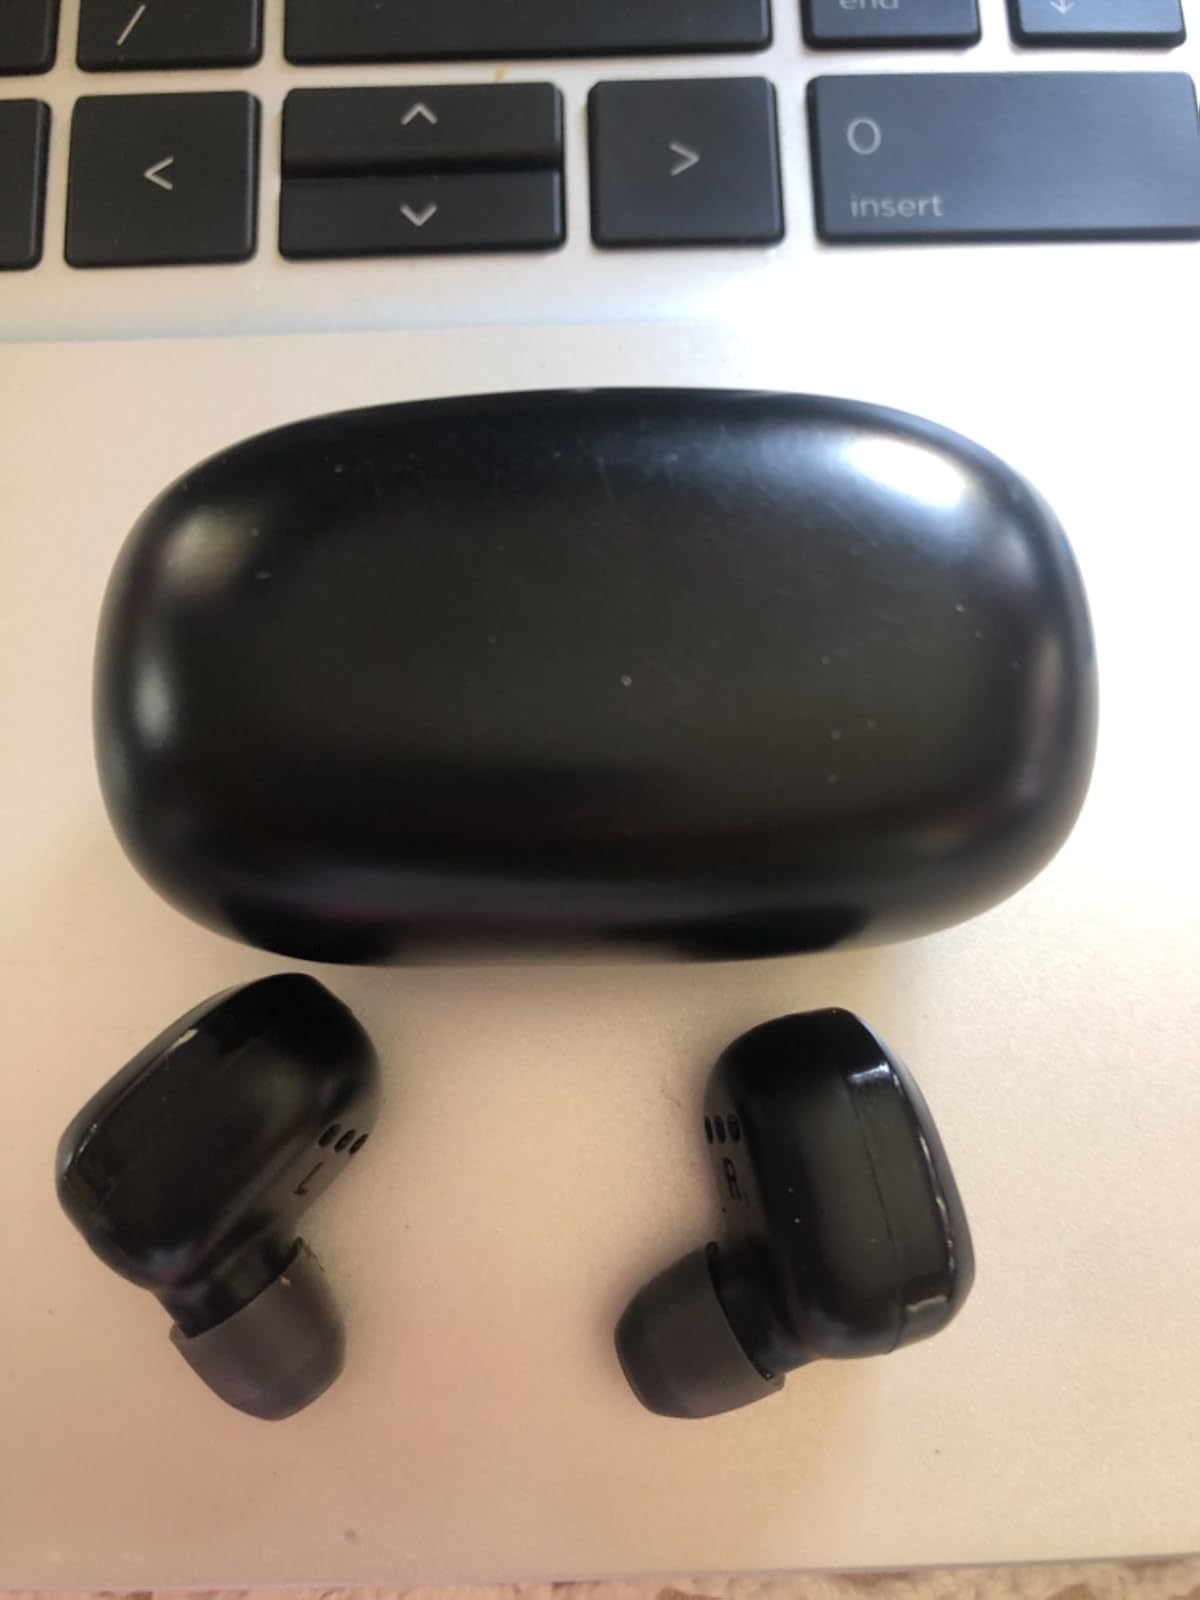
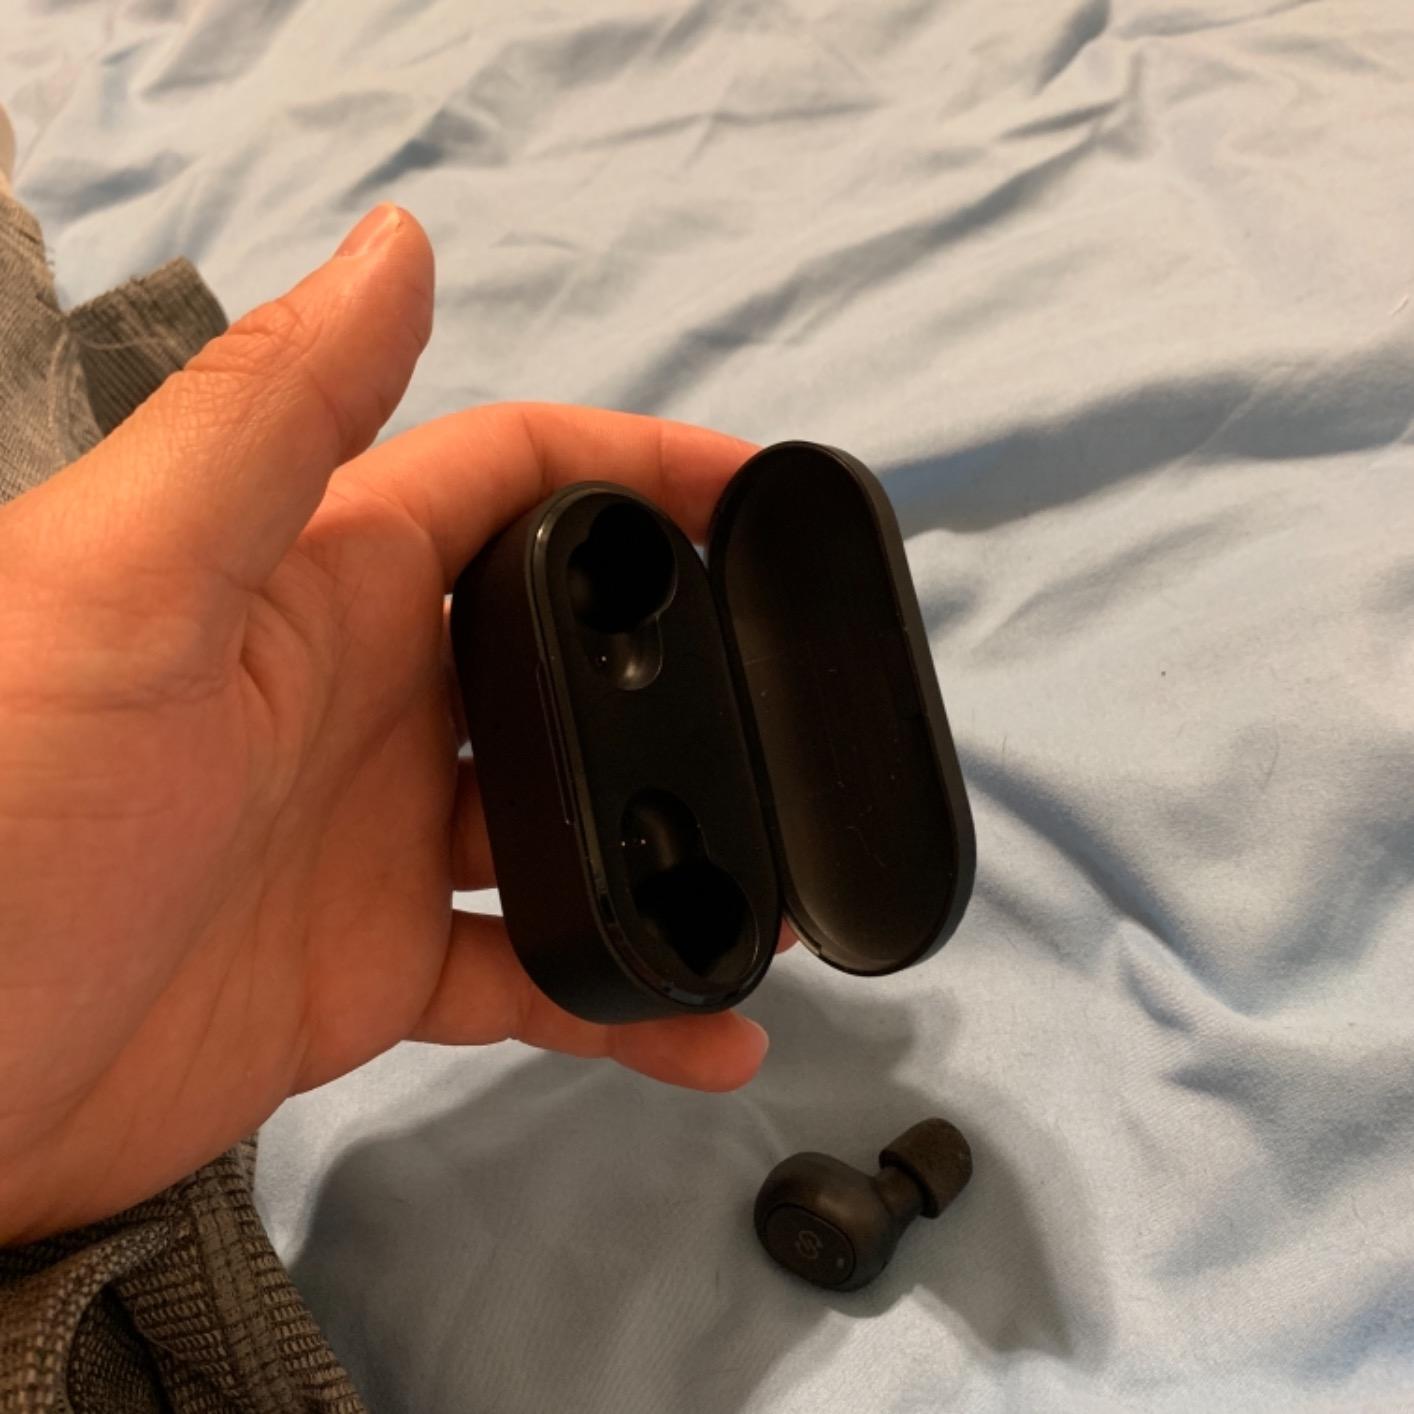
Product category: earbuds
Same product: no